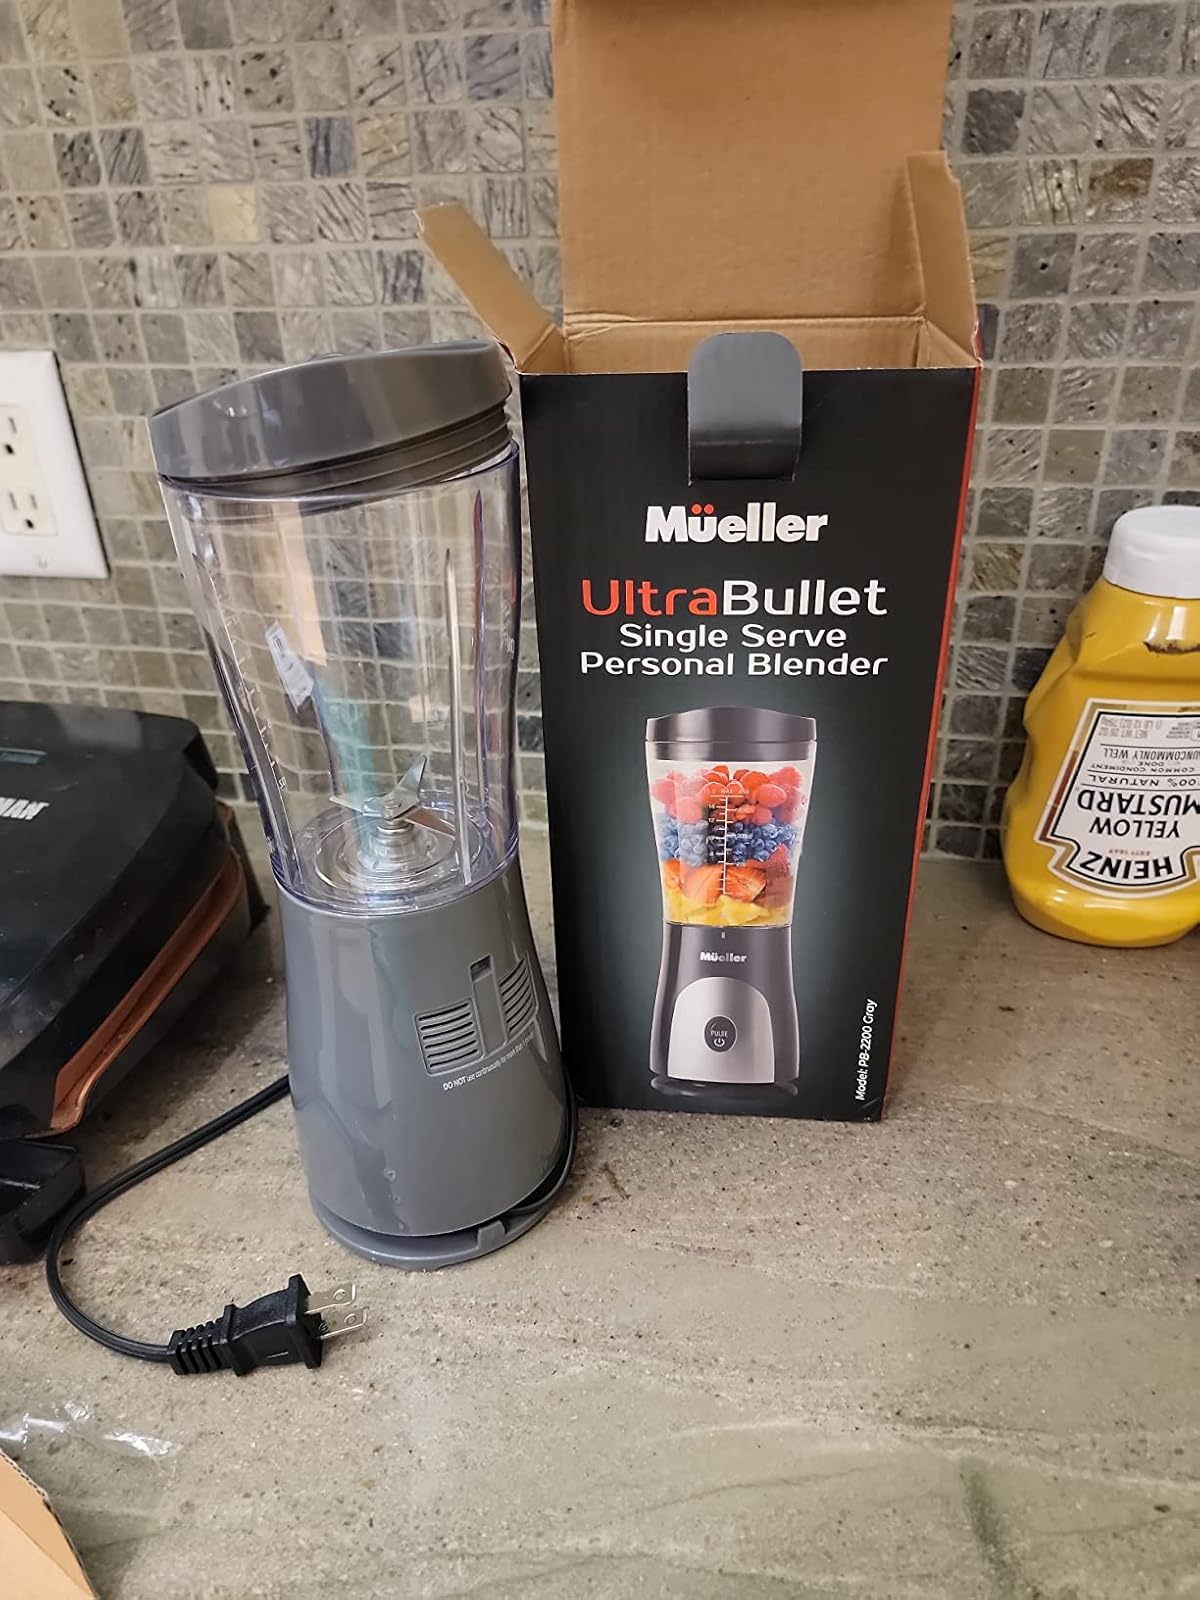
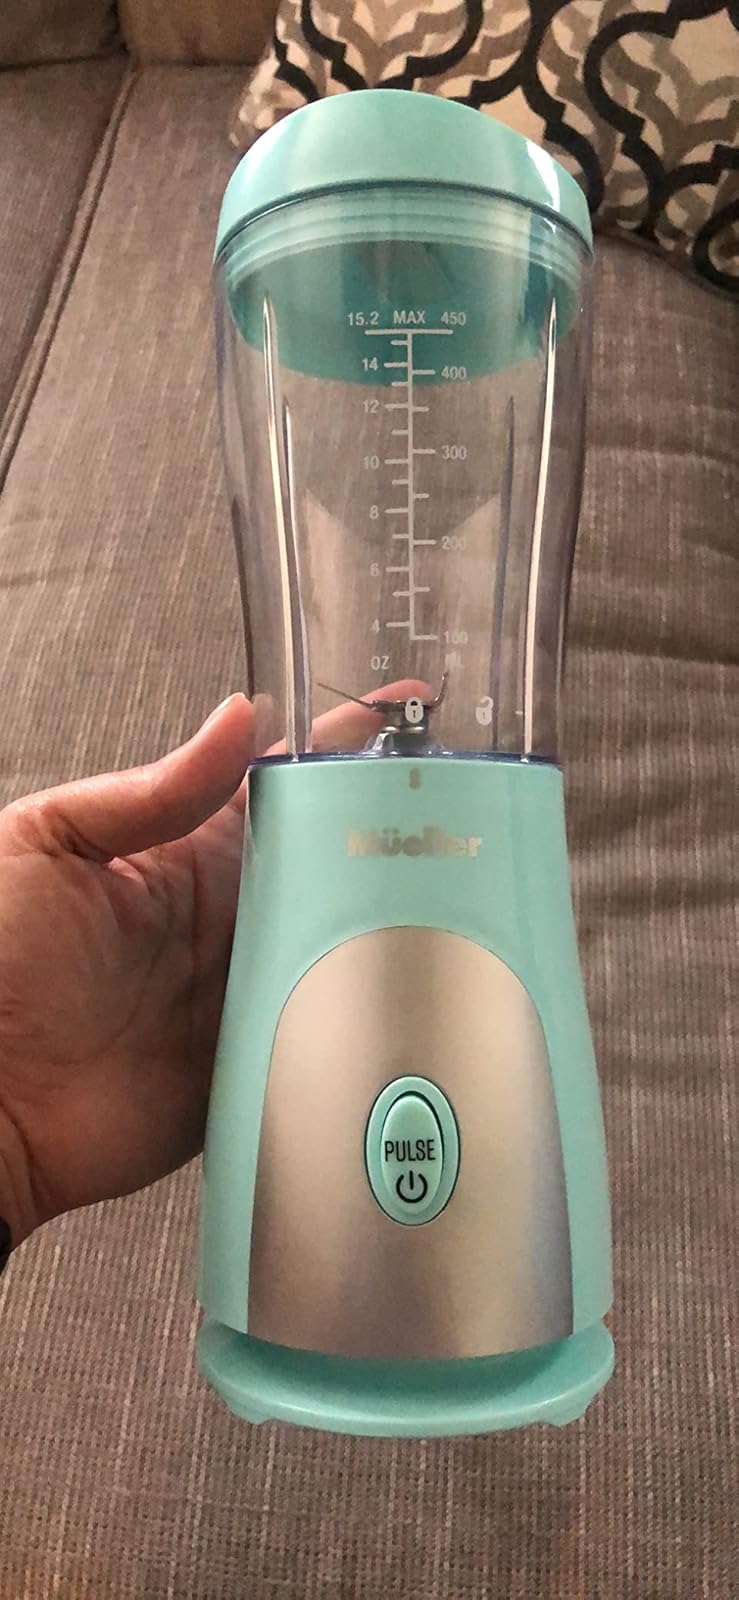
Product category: items_blender
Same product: no